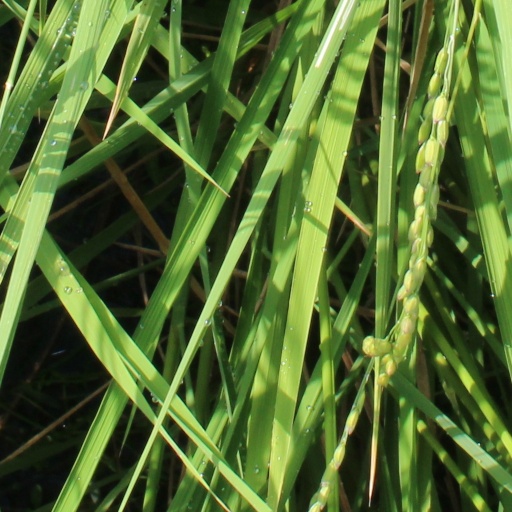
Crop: rice